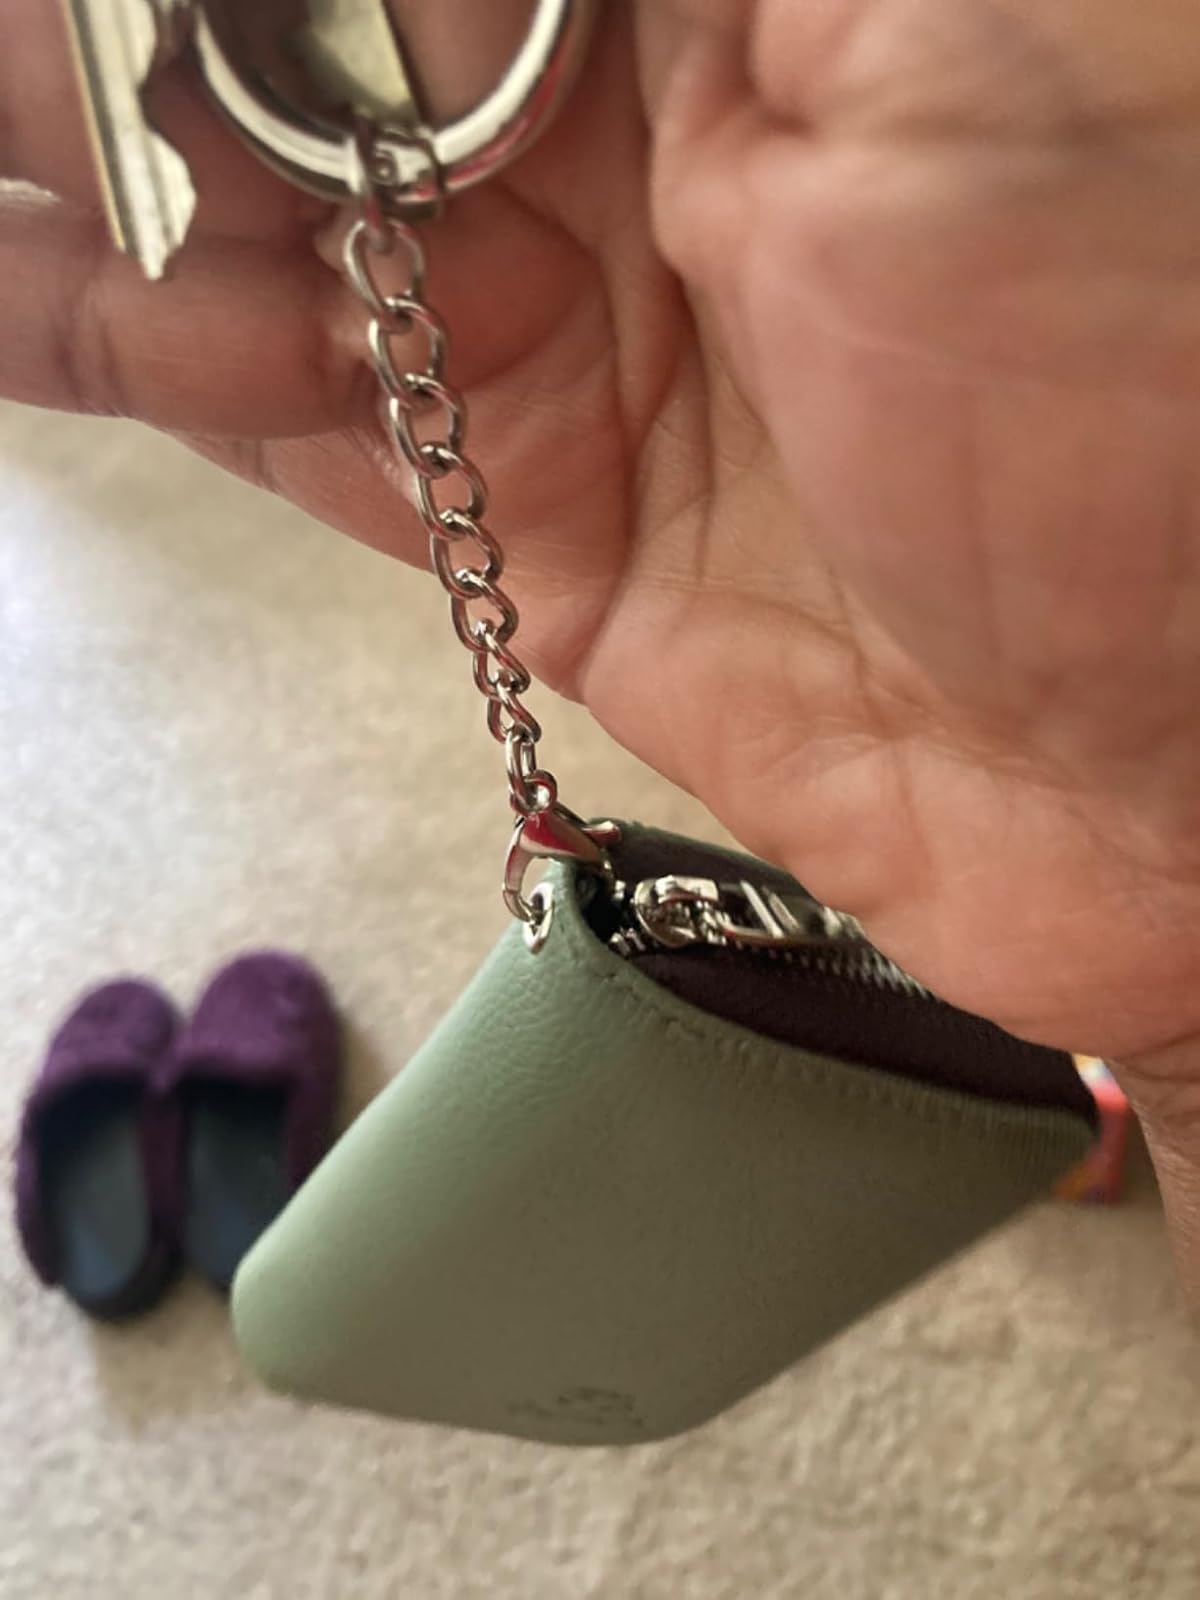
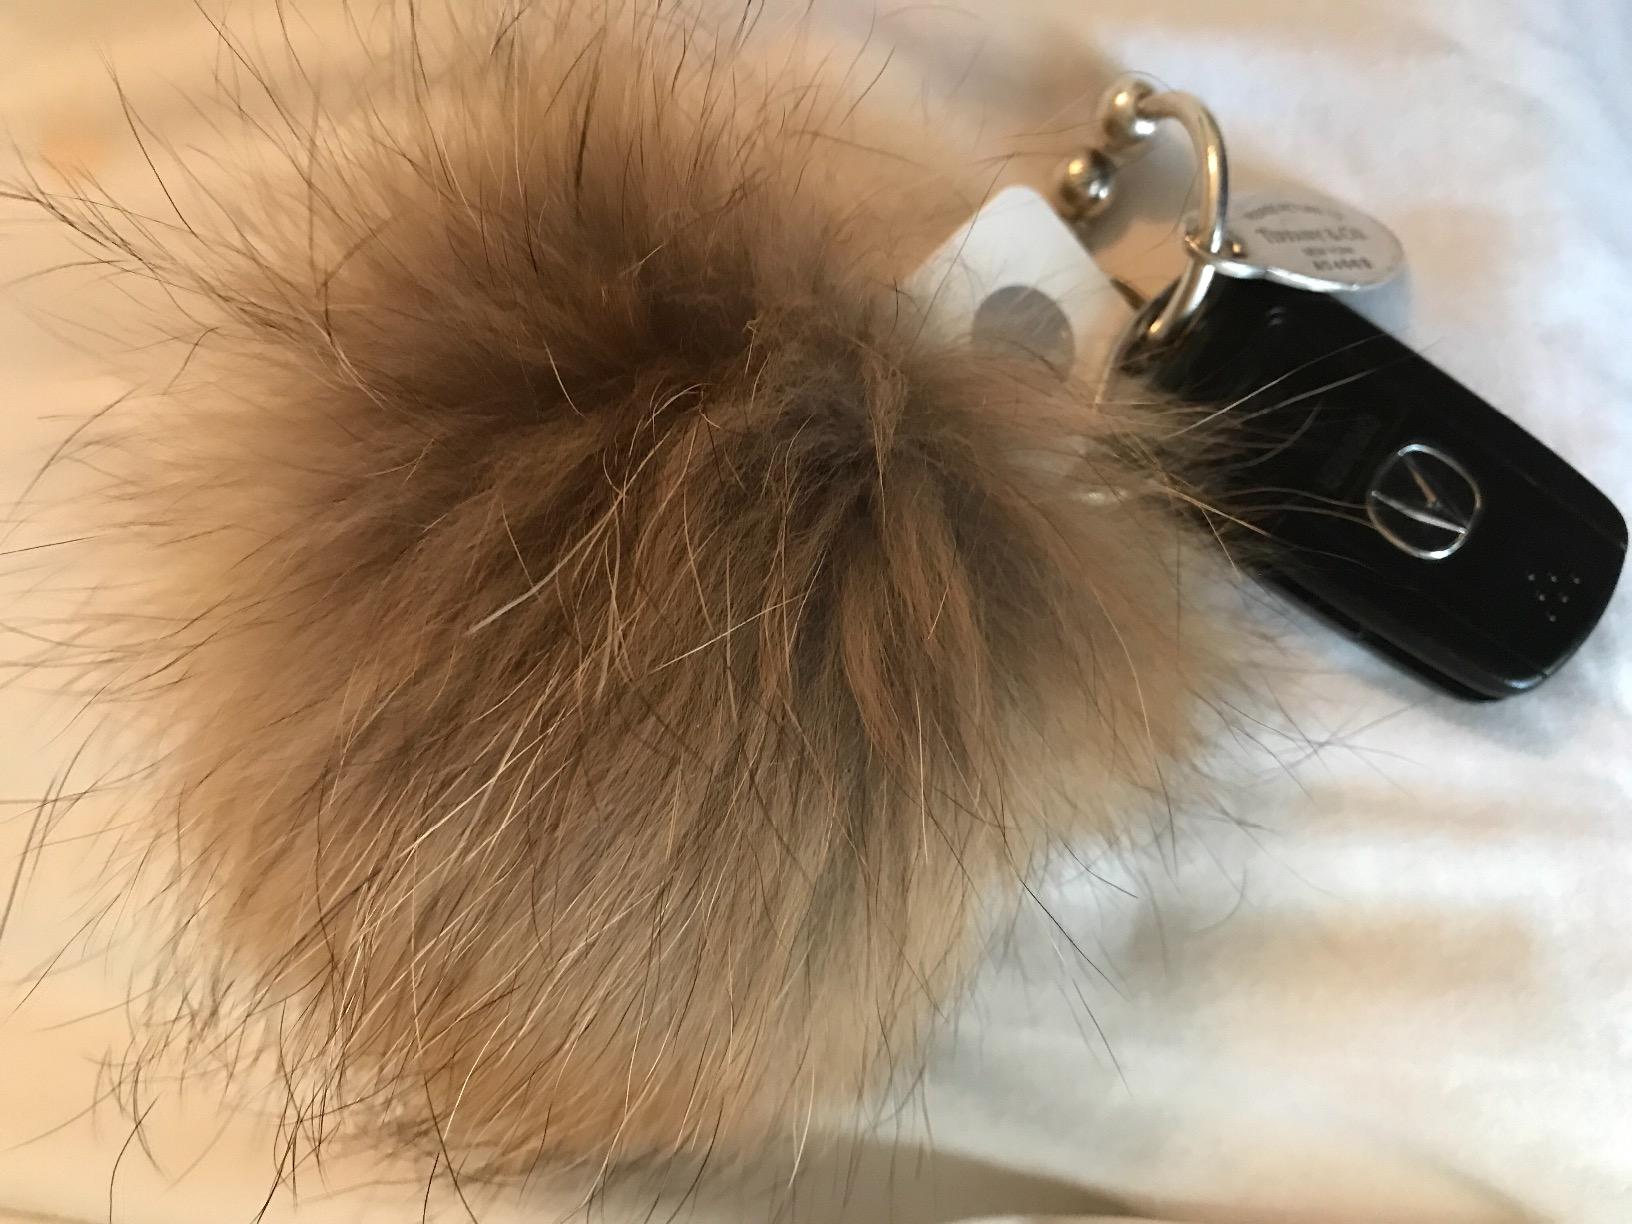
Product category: accessories_keychain
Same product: no